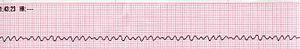
La fibrillation ventriculaire est un trouble du rythme cardiaque correspondant à la contraction rapide, désorganisée et inefficace des ventricules cardiaques. Ce qui veut dire que le cœur ne bat plus comme d'habitude, il ne pompe plus, il tremble.